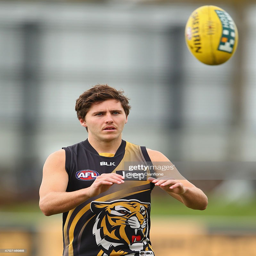
person watches the ball during a training session .